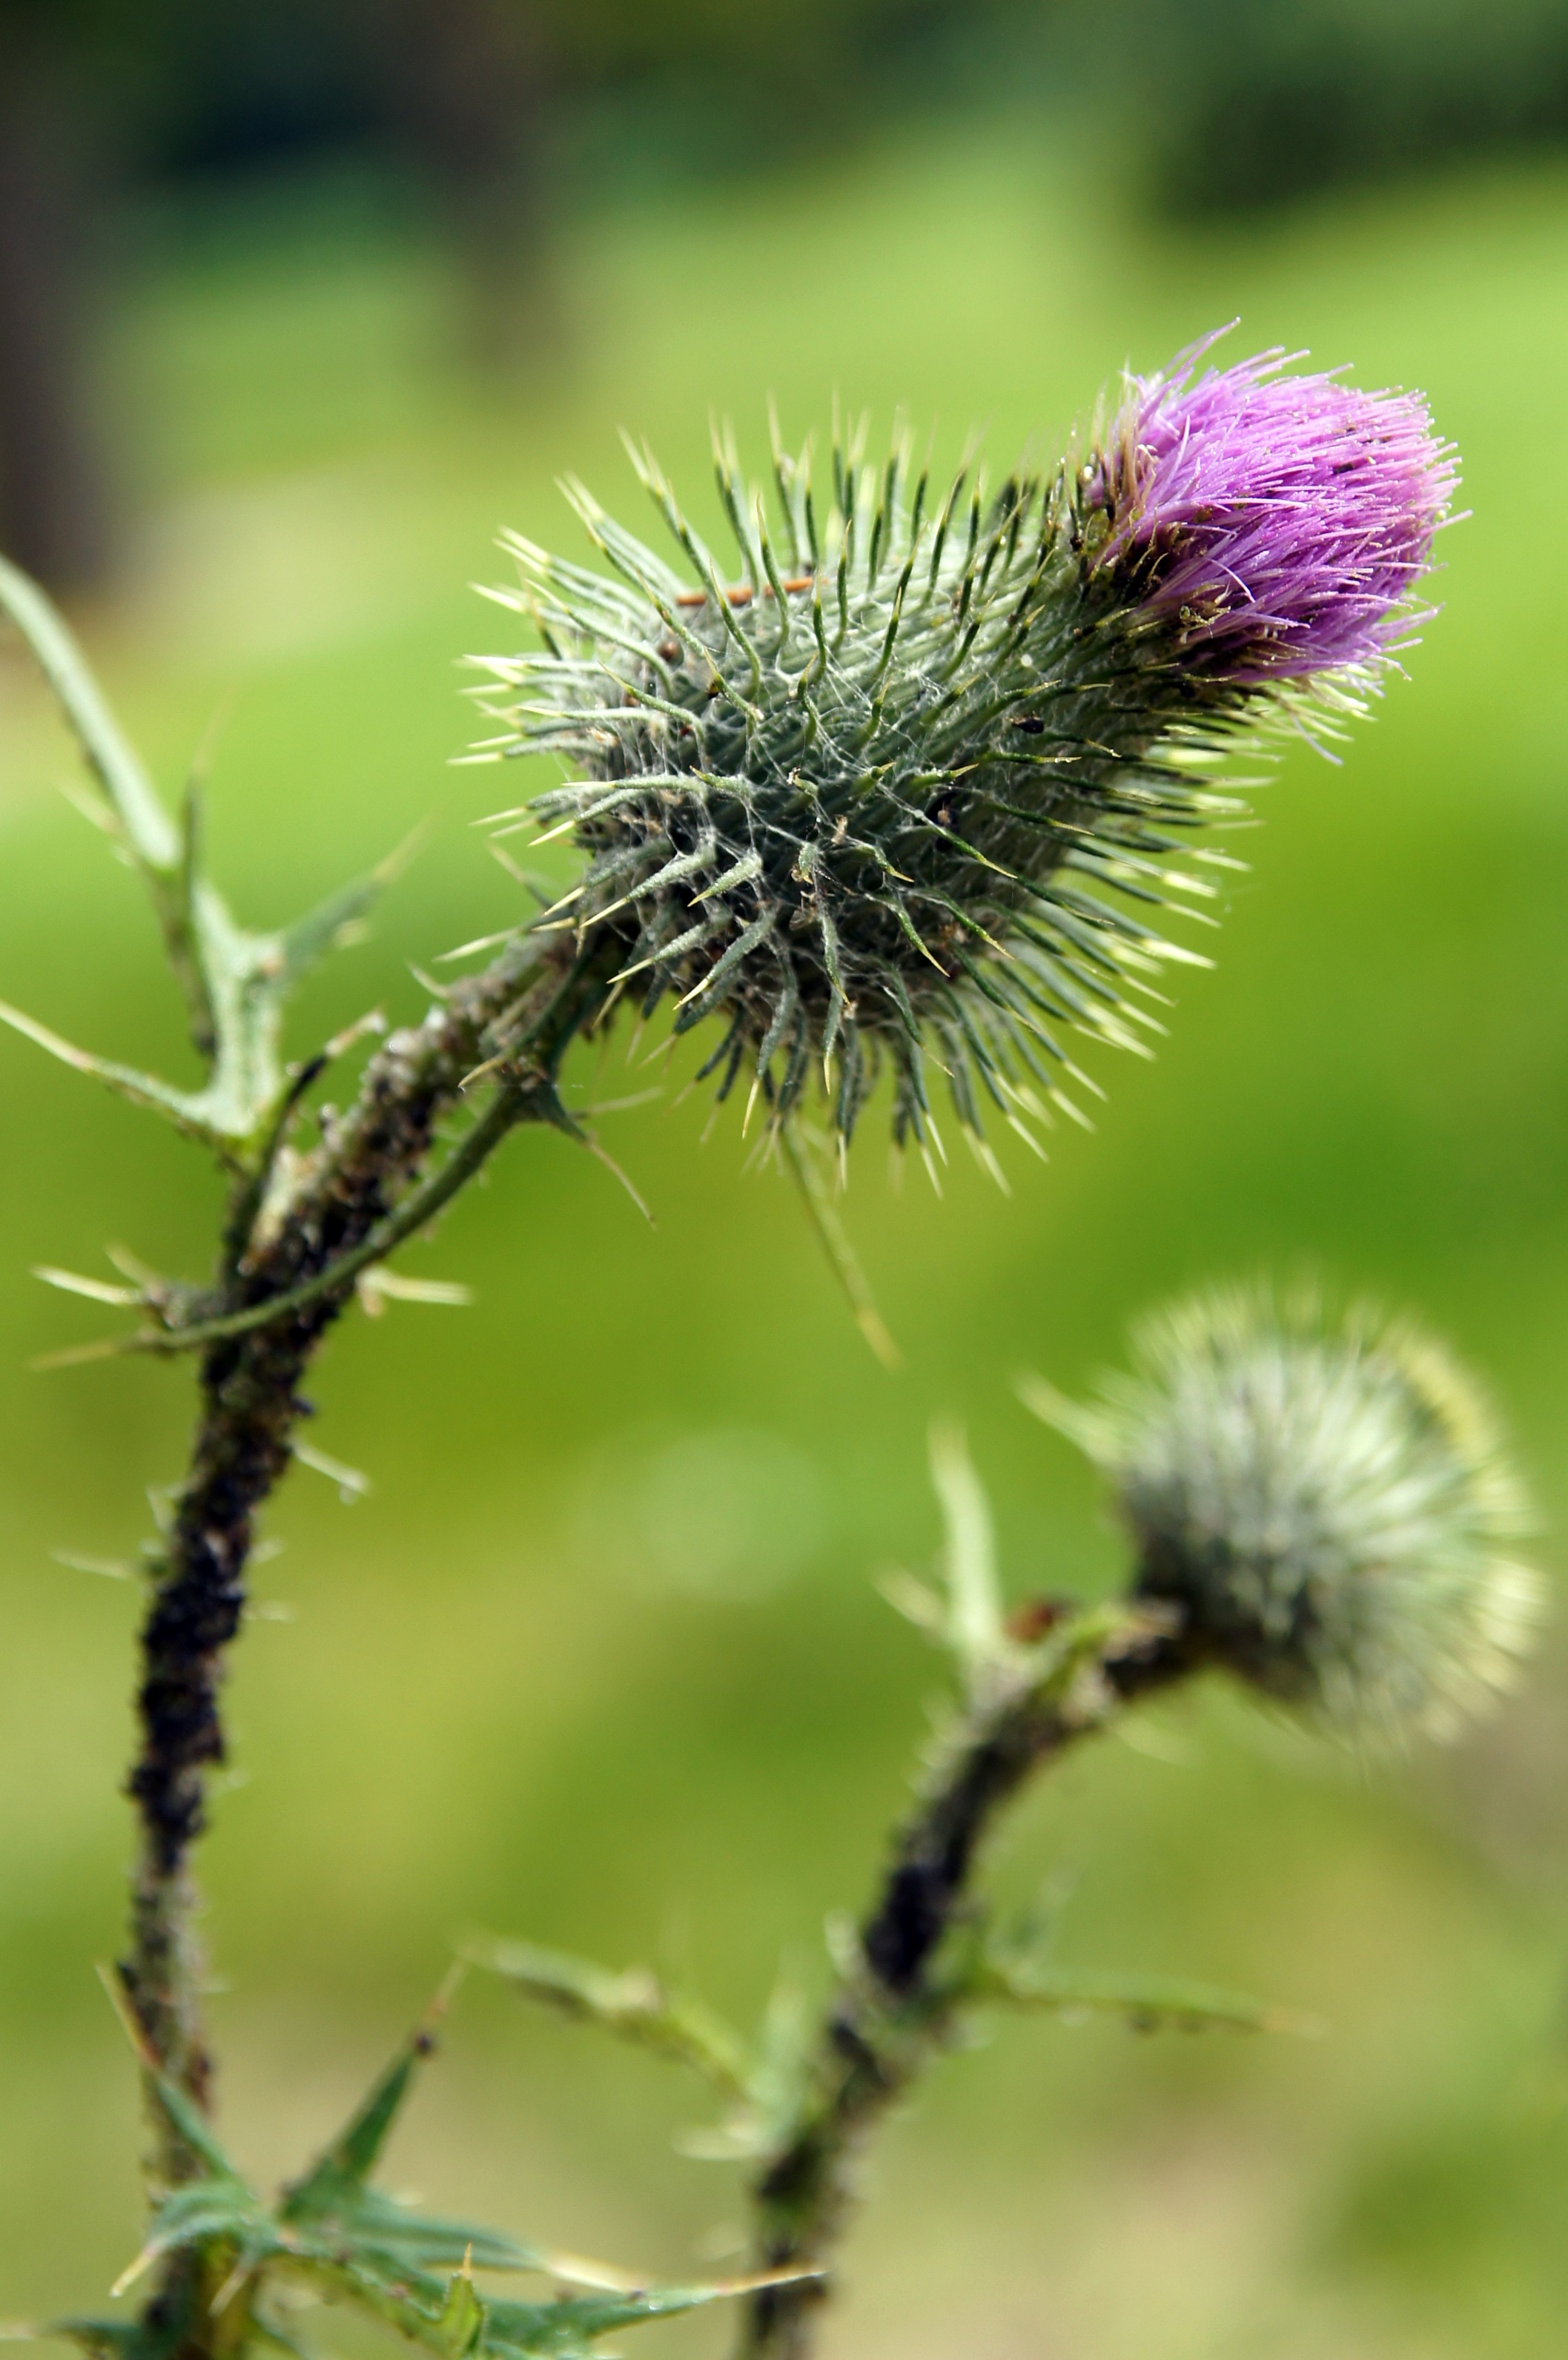
tree, nature, grass, branch, blossom, prickly, plant, photography, leaf, flower, purple, bloom, green, produce, botany, flora, fauna, wild flower, wildflower, close up, thistle, spur, macro photography, flowering plant, daisy family, plant stem, land plant, thorns spines and prickles